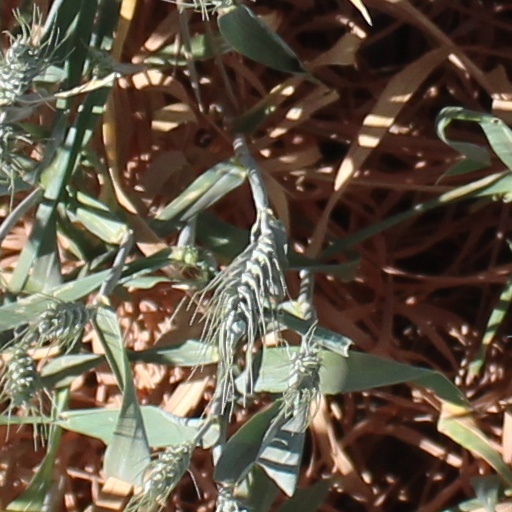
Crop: wheat